Bolnisi Municipality

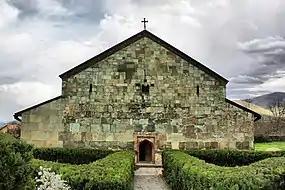
Bolnisi Sioni

Bolnisi Municipal Assembly (Georgian: ბოლნისის საკრებულო) is the representative body in Bolnisi Municipality, consisting of 36 members which are elected every four years. The last election was held in October 2021. David Sherazadishvili of Georgian Dream was reelected as mayor.